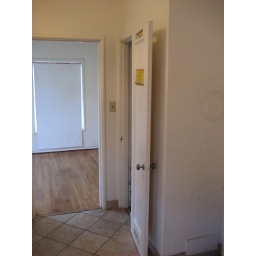
water heat closet in the kitchen